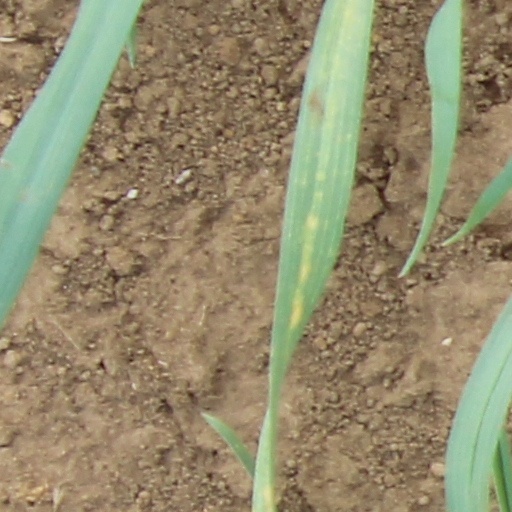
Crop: wheat